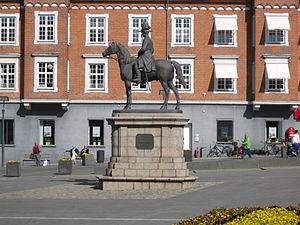
Cet article recense les statues équestres au Danemark.